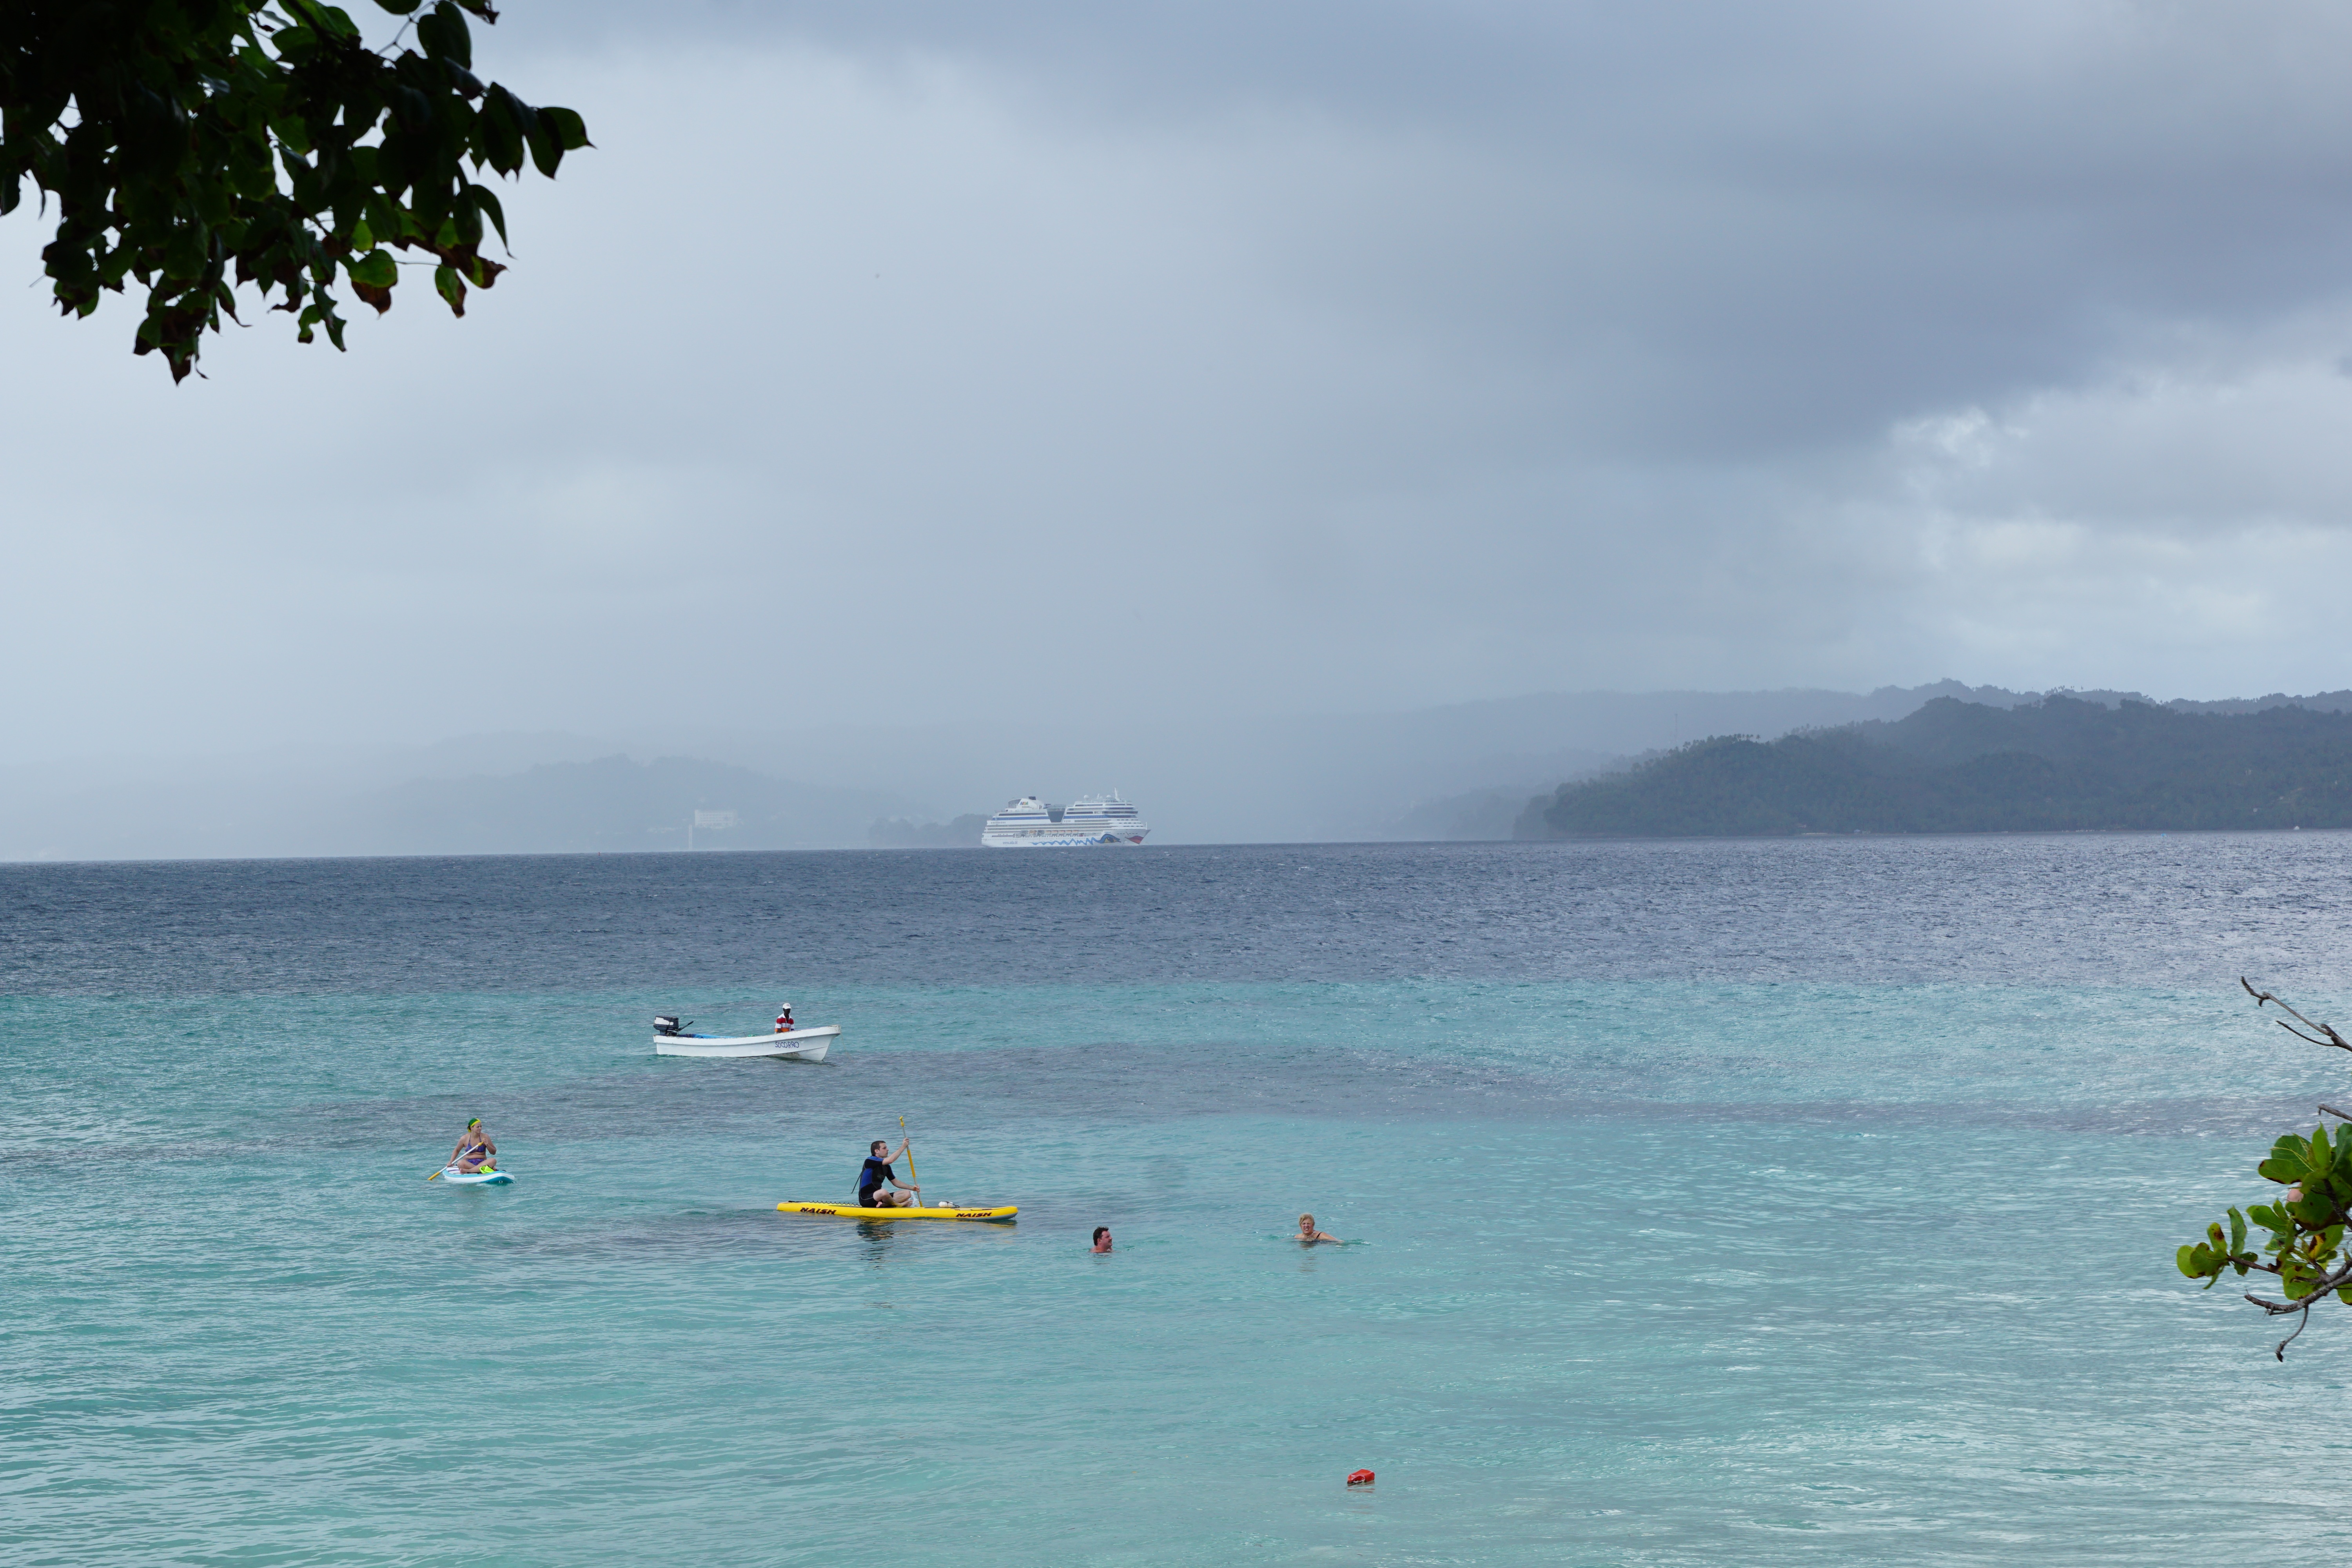
beach, landscape, sea, coast, water, nature, ocean, horizon, sky, boat, shore, wave, summer, vacation, travel, vehicle, tropical, seascape, holiday, bay, island, body of water, boating, caribbean, exotic, booked, overseas, in the free, levantado, the lagoon